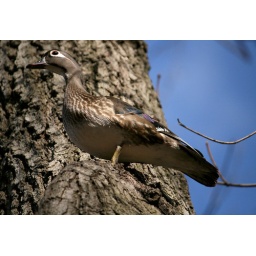
A beauty indeed: lady wood duck sitting in a tree.